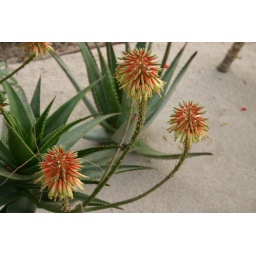
Beautiful plant in sand